Huckerby's Meadows

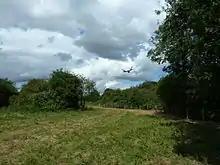

Huckerby's Meadows is a 13 hectare nature reserve adjacent to Heathrow Airport in the London Borough of Hillingdon. It is managed by the London Wildlife Trust, and is part of the Crane Corridor Site of Metropolitan Importance for Nature Conservation.